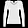
Label: Pullover